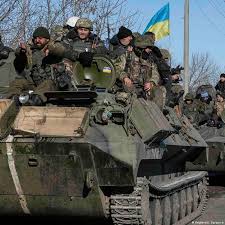
Label: MT_LB